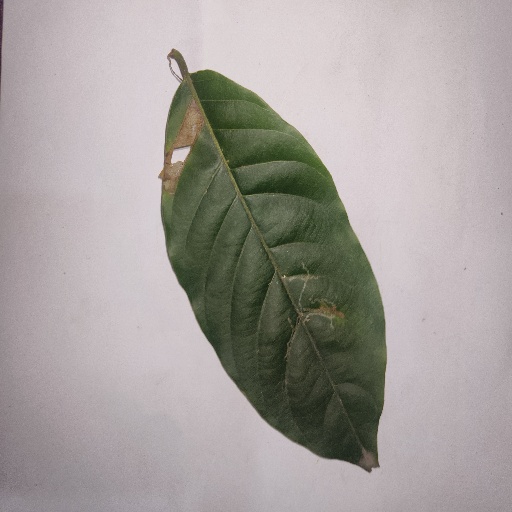
Species: HariTaki
Leaf condition: Bacterial Spot